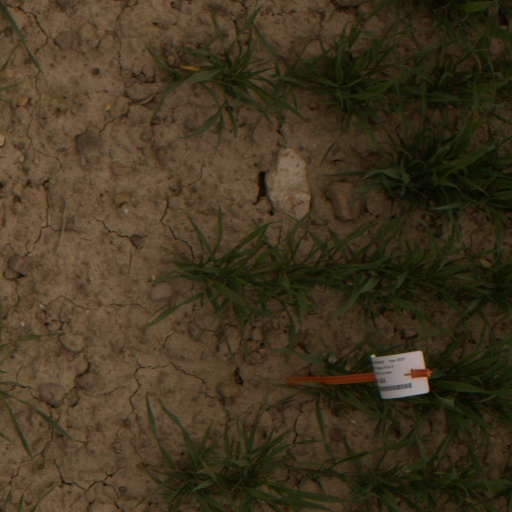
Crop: wheat